Shen of the Sea

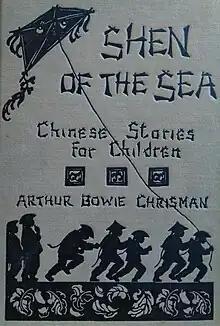
First edition

Shen of the Sea is a collection of short stories written by Arthur Bowie Chrisman. It was first published by Dutton in 1925, illustrated with more than 50 silhouettes by Else Hasselriis. Chrisman won the 1926 Newbery Medal for the work, recognizing the previous year's "most distinguished contribution to American literature for children".